Dental plaque

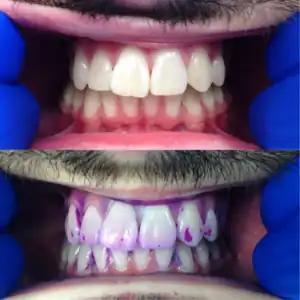
Plaque disclosing gel: before (top) and after (bottom)

Plaque disclosing products, also known as disclosants, make plaque clinically visible. Clean surfaces of the teeth do not absorb the disclosant, only rough surfaces. Plaque disclosing gels can be either completed at home or in the dental clinic. Before using these at home or in the dental clinic check with your general practitioners for any allergies to iodine, food colouring or any other ingredients that may be present in these products. These gels provide a visual aid in assessing plaque biofilm presence and can also show the maturity of the dental plaque.